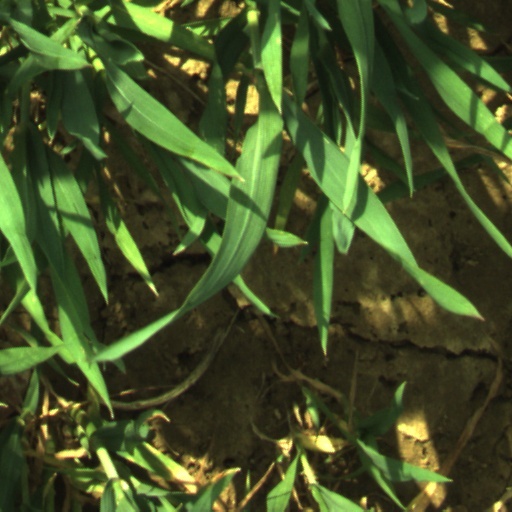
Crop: wheat